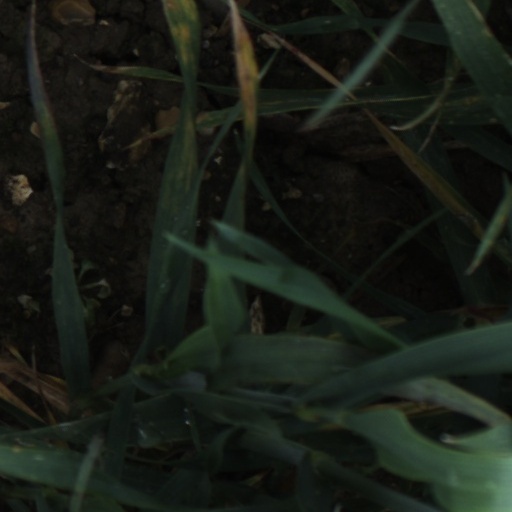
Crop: wheat